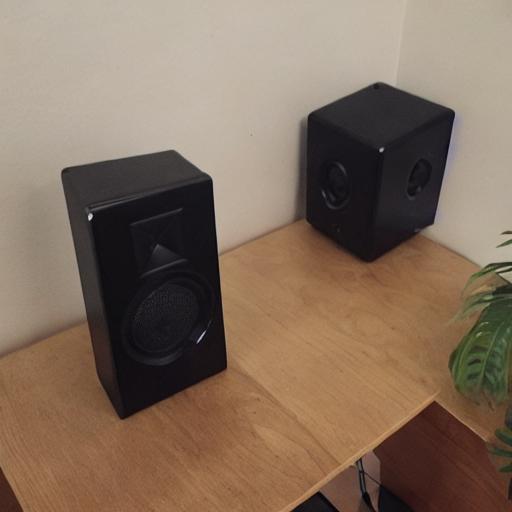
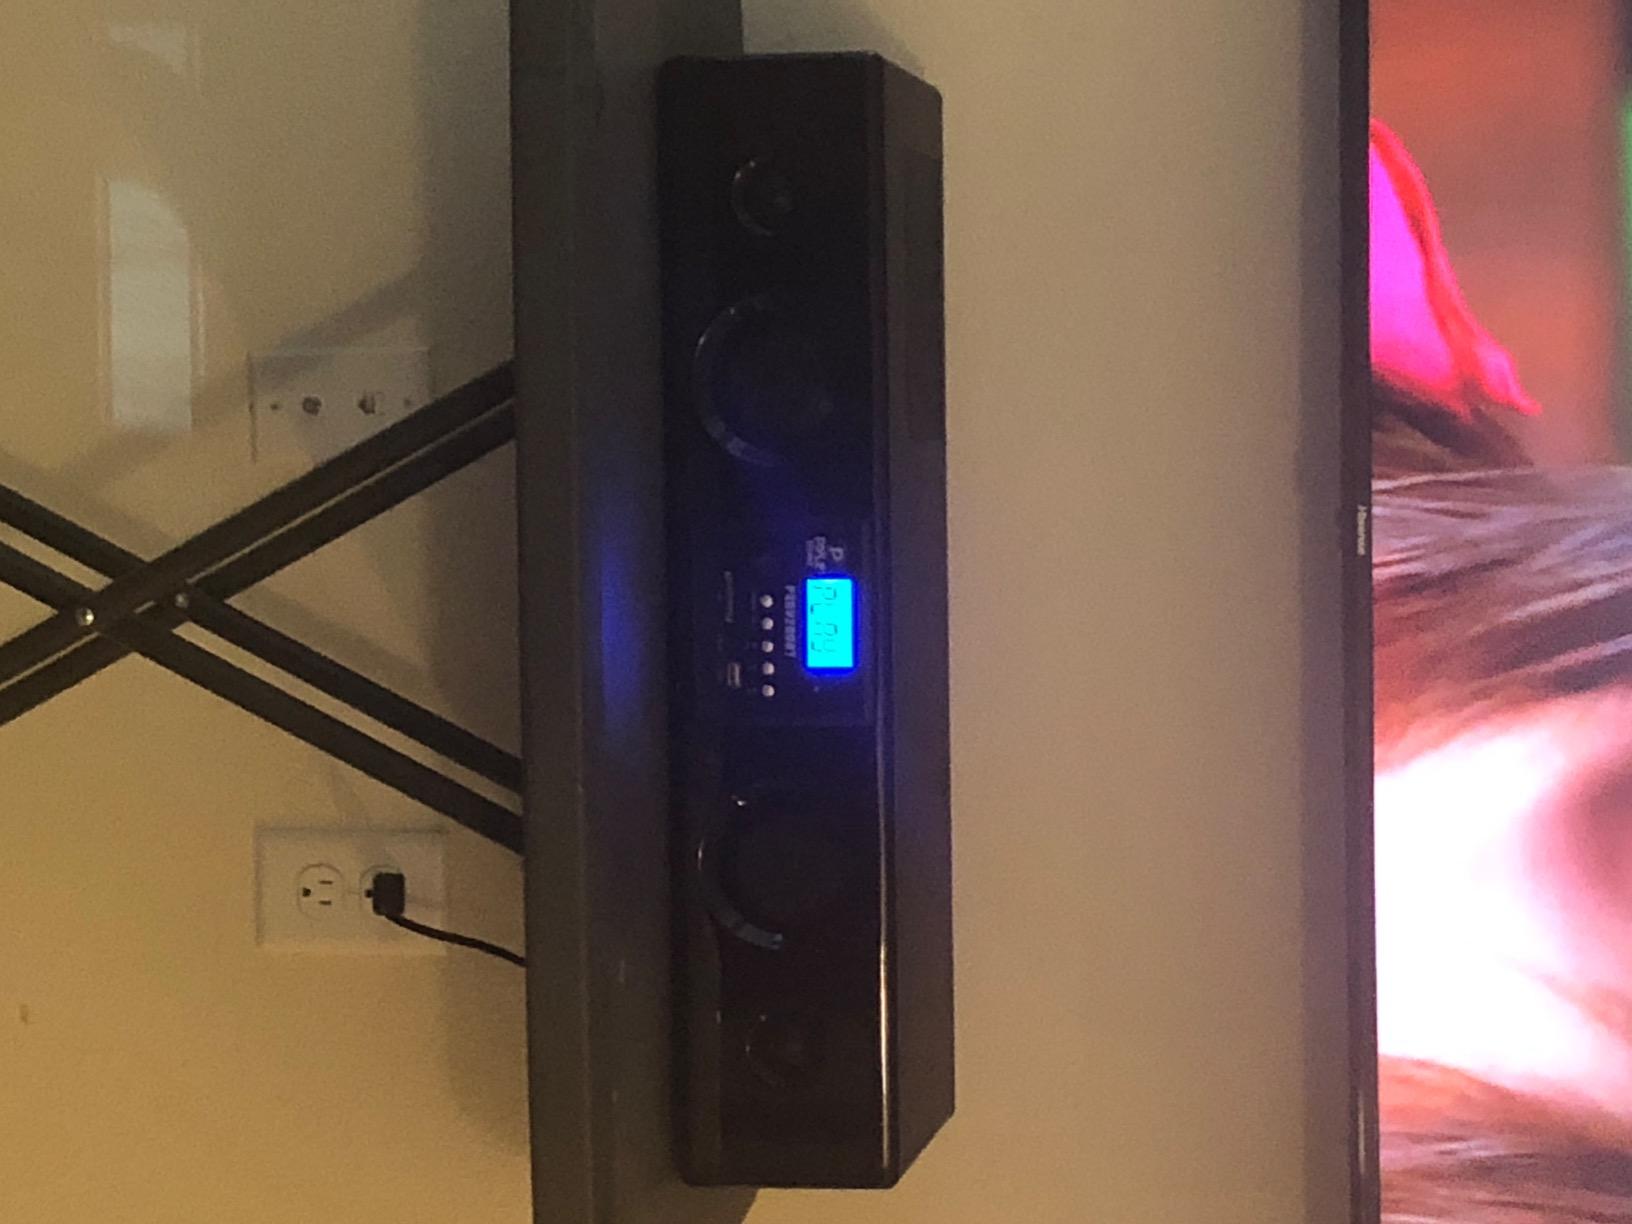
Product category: speaker
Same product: no